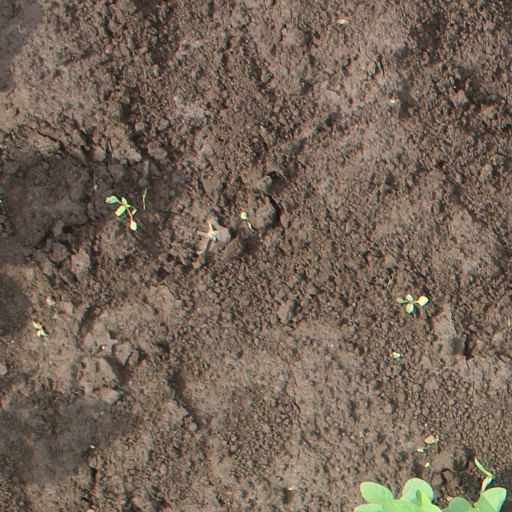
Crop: soybean